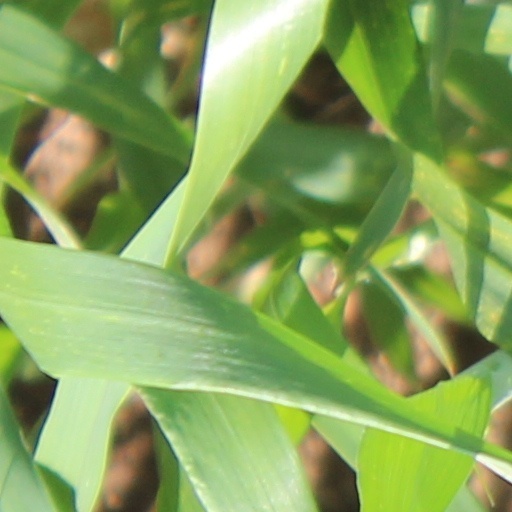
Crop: wheat